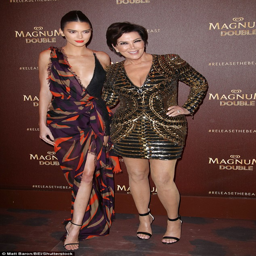
good genes : person looked sensational as the duo partied the night away at the event